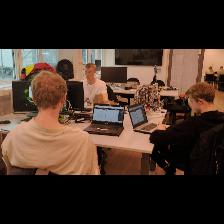
Label: Human